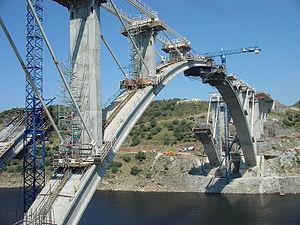
Naissance d'un pont est un roman de Maylis de Kerangal publié le 26 août 2010 aux éditions Verticales et ayant reçu le prix Médicis la même année.